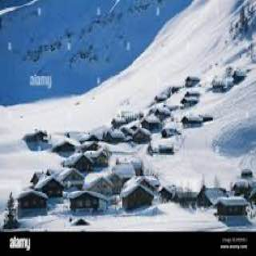
malbun ski resort lichtenstein